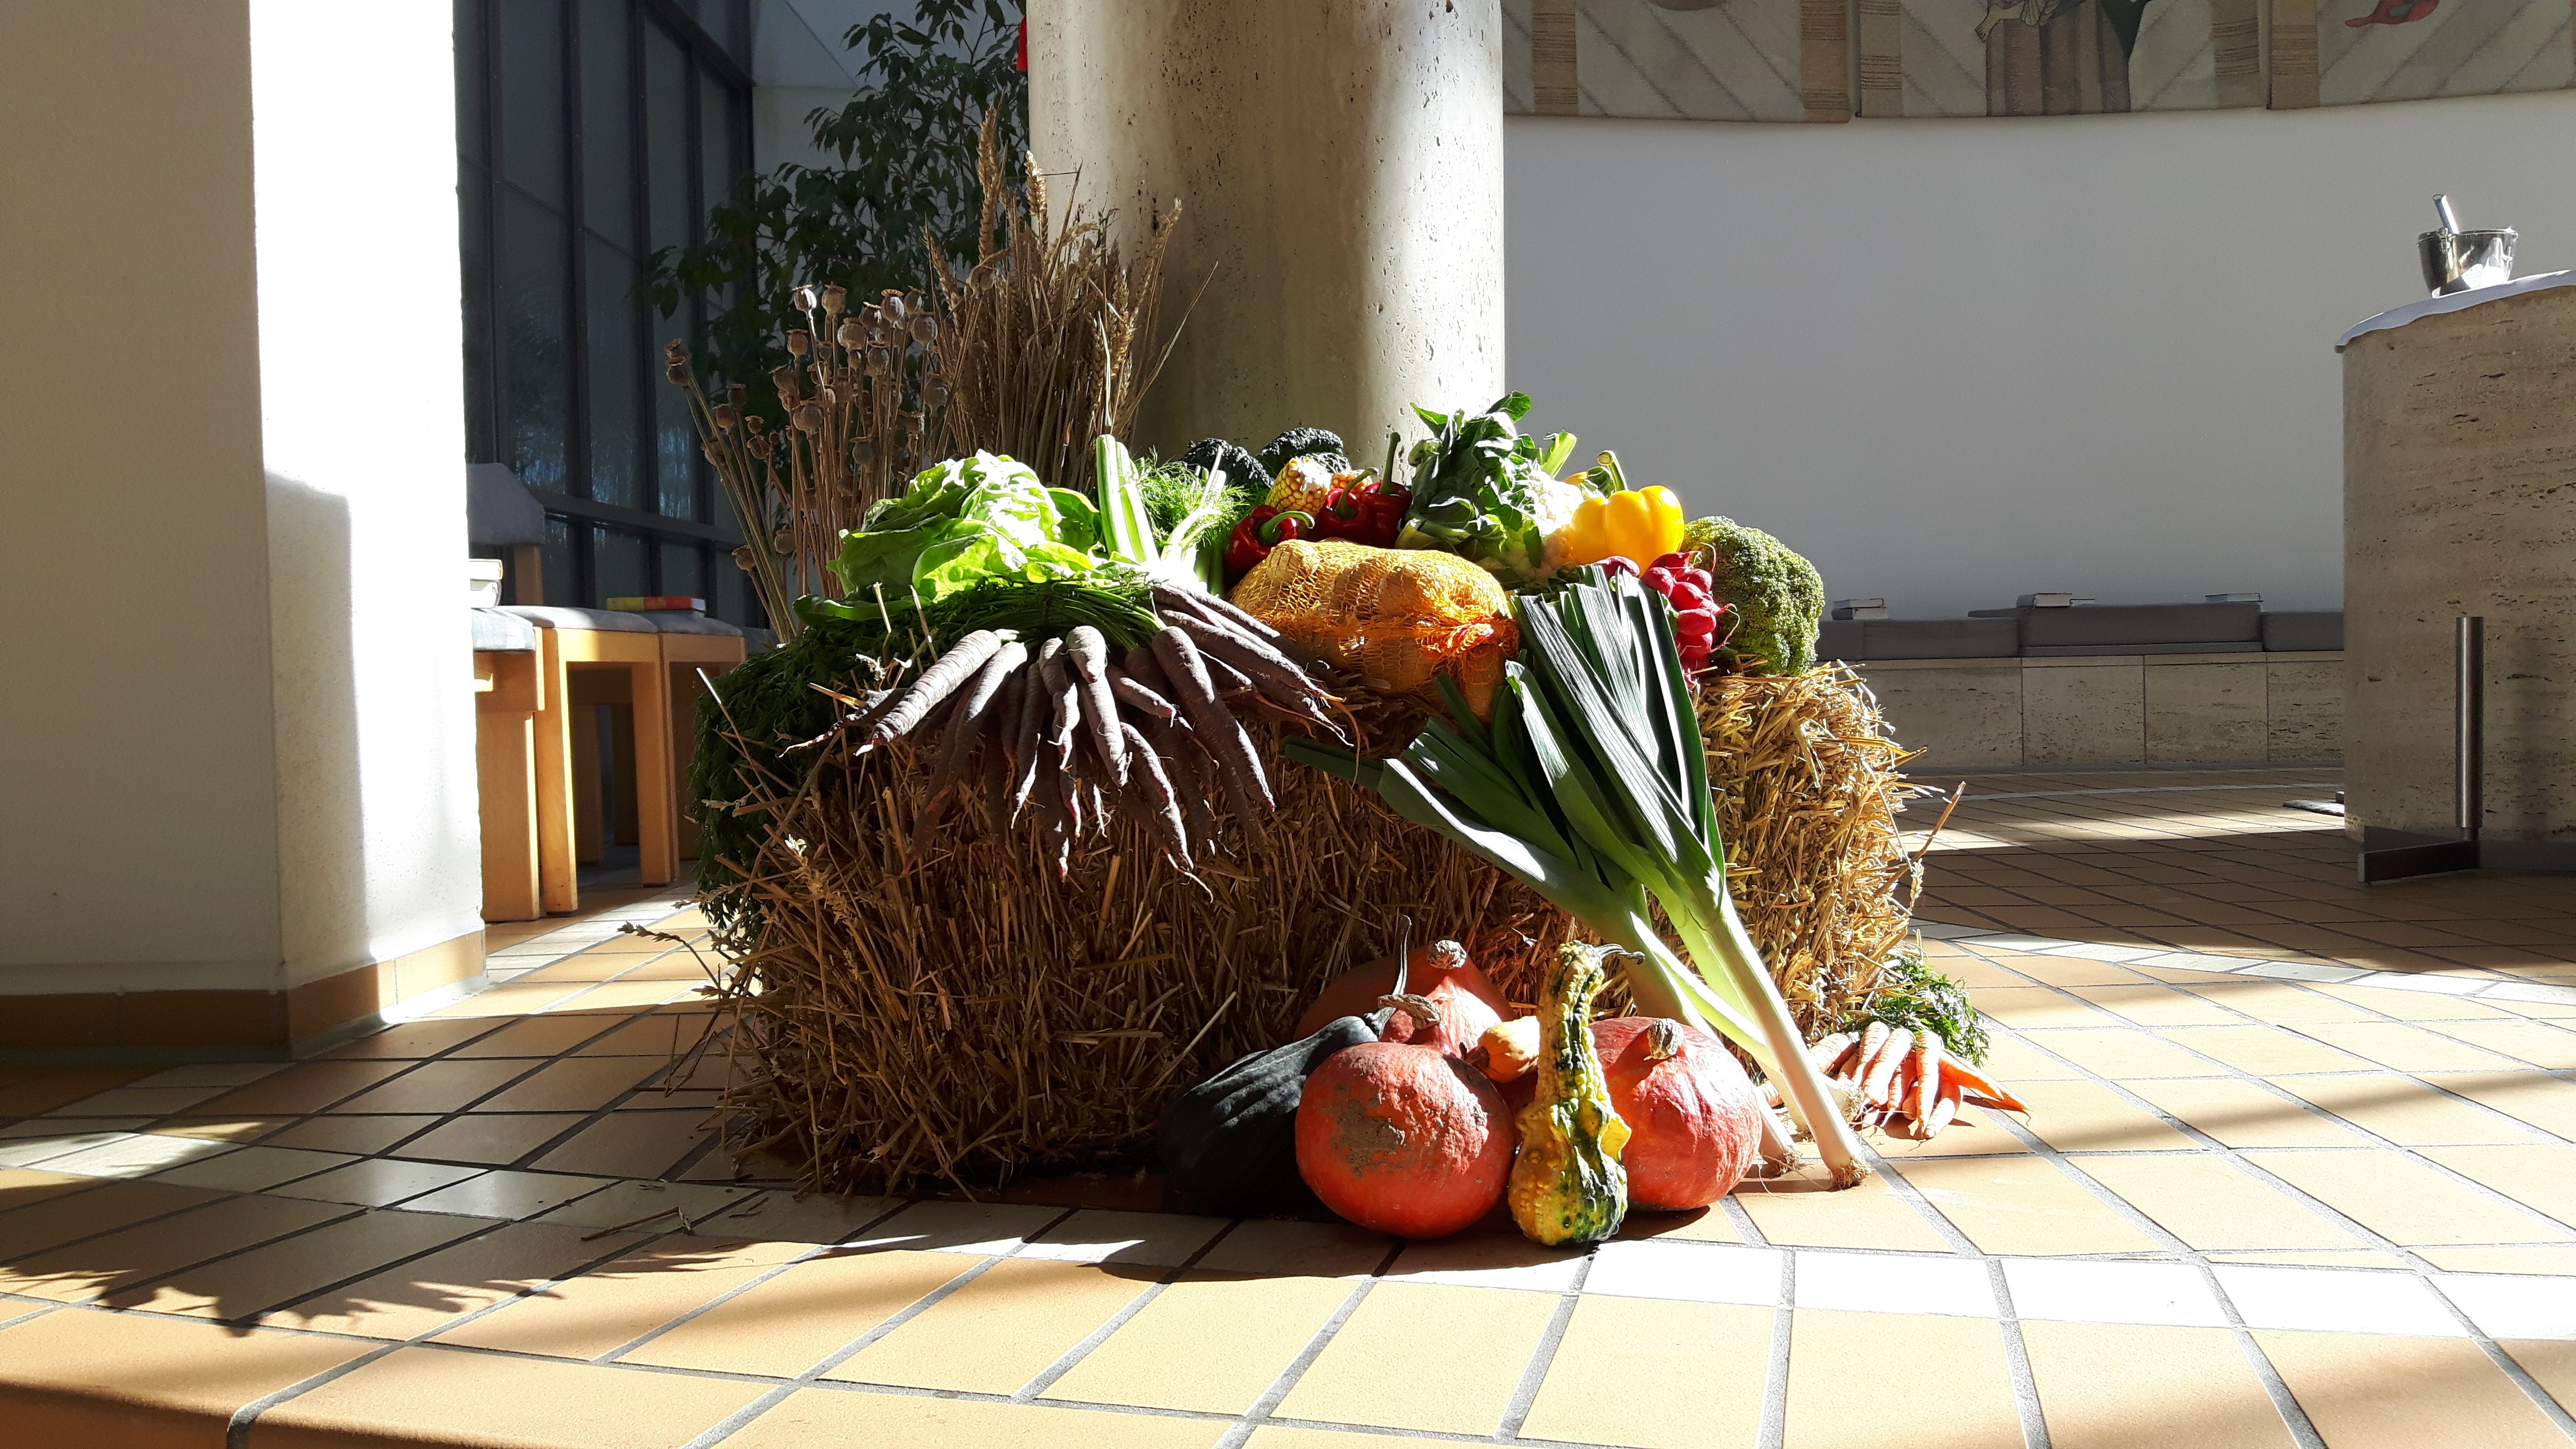
flower, home, thanksgiving, worship, floristry, donate gave, floral design, flower arranging